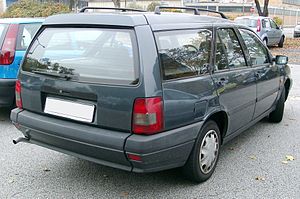
Fiat Tempra
Fiat Tempra var en lille mellemklassebil bygget af Fiat Automobiles mellem februar 1990 og december 1996. Det var efterfølgeren for Fiat Regata og forgængeren for Fiat Marea. Den fandtes i to karrosserivarianter, 4-dørs sedan og en 5-dørs stationcar, som i mange lande blev solgt som Fiat Tempra Station Wagon, og også fandtes med firehjulstræk. I nogle lande blev en varebilsudgave solgt under navnet Fiat Marengo.